Chick Hearn

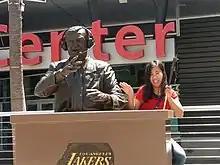
Statue of Chick Hearn, 2018-07-20, at Staples Center

On May 9, 1991, Hearn became the third broadcaster to win the Gowdy Award from the Naismith Memorial Basketball Hall of Fame in Springfield, Massachusetts. He later became the first broadcaster inducted into the Hall in 2003. In 1995, he was voted to be the 20th member of the American Sportscaster Hall of Fame by his fellow sportscasters. He was inducted by the National Sportscasters and Sportswriters Association Hall of Fame in 1997.